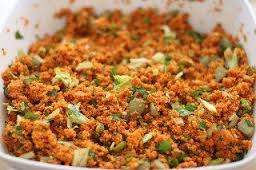
Yemek: kisir